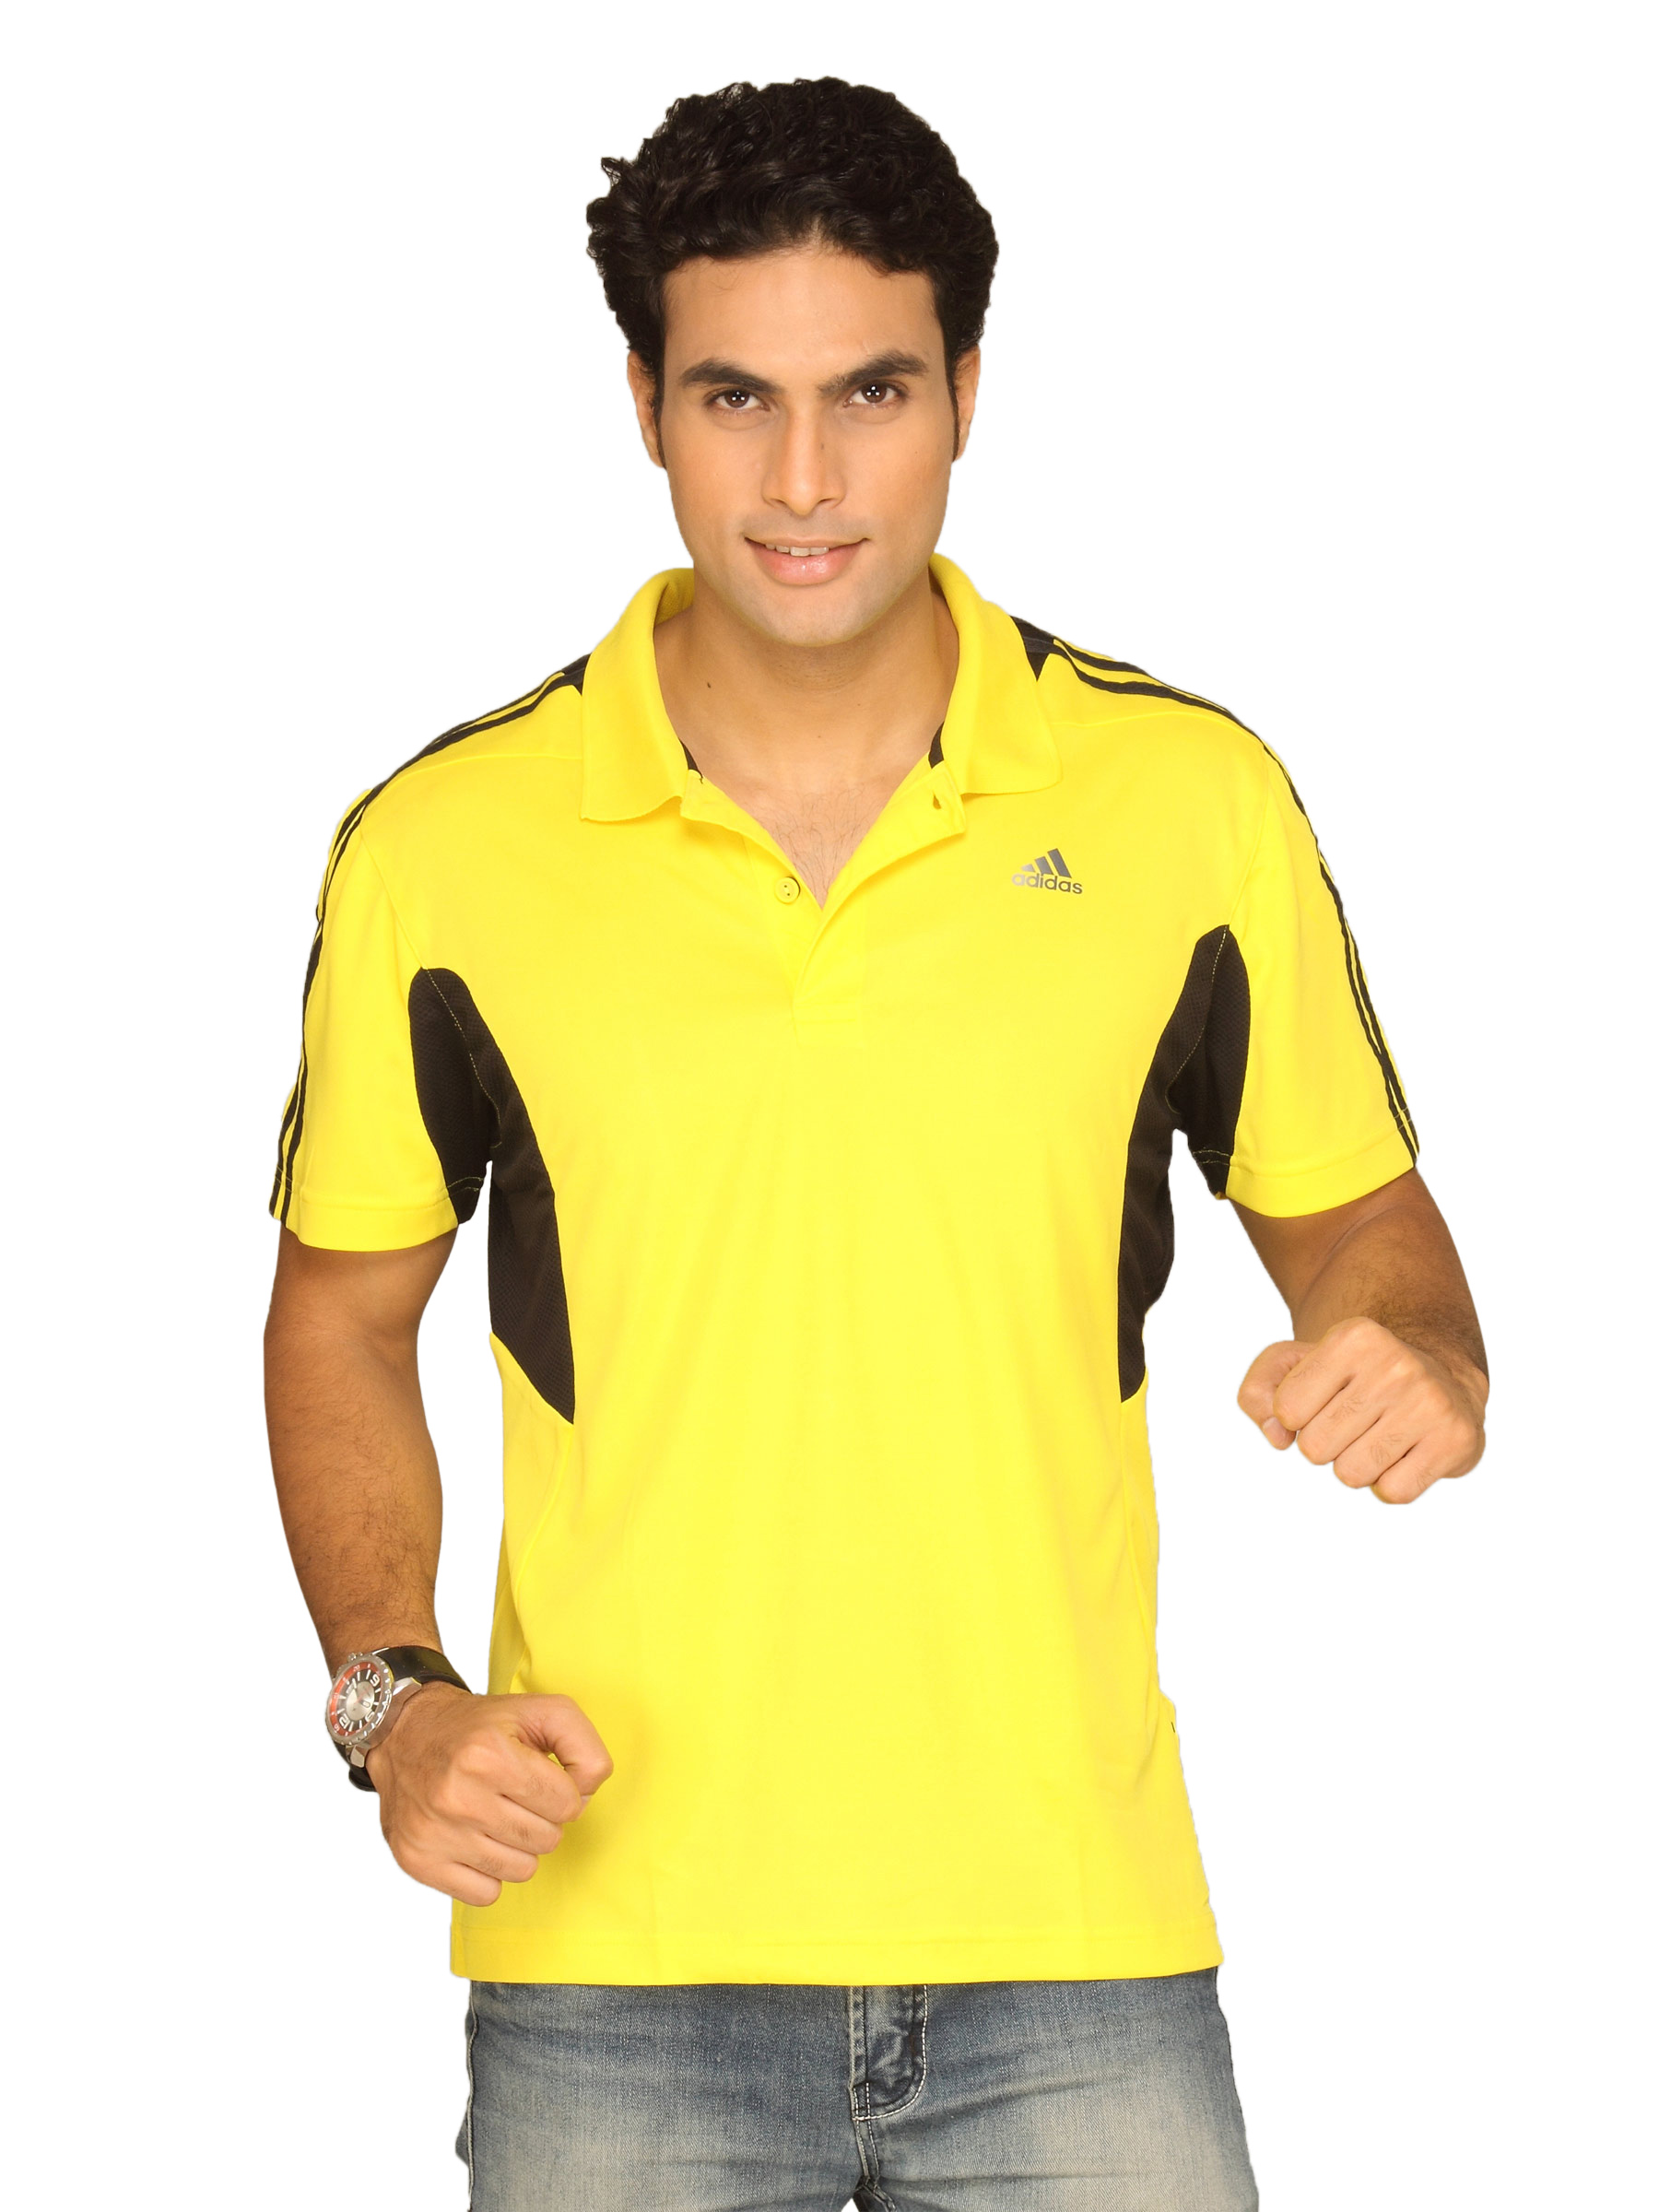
ADIDAS Men's 365 Polo Yellow T-shirt
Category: Apparel / Topwear / Tshirts
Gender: Men
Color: Yellow
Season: Summer 2011
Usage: Casual